Timber Falls

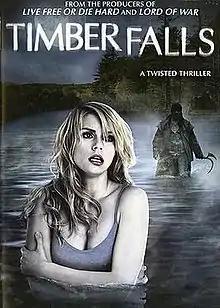
DVD cover

Timber Falls is a 2007 American horror film directed by Tony Giglio and starring Josh Randall and Brianna Brown.